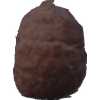
Label: orange_peeled